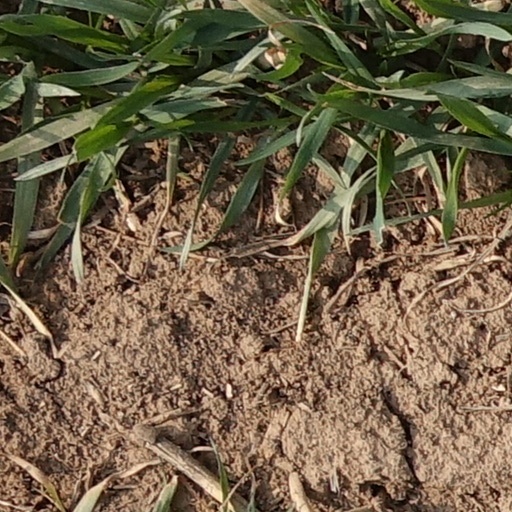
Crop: wheat